Place Georges-Moustaki

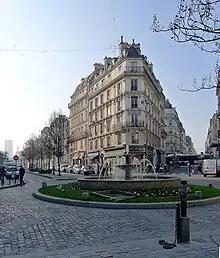
Place Georges-Moustaki

The Place Georges-Moustaki is a public square in the 5th arrondissement of Paris.